Cobra Commander

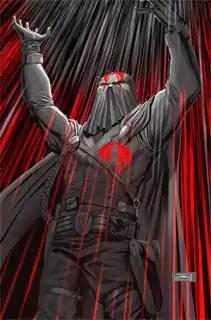
Hooded Cobra Commander from "G.I. Joe: A Real American Hero" v2 #41.Art by Tim Seeley.

Cobra Commander is a fictional character and the main antagonist of the "" franchise. He is the supreme leader of the terrorist organization Cobra and the archenemy of the G.I. Joe Team. He was portrayed by Joseph Gordon-Levitt in the film "", and by Luke Bracey with the voice of Robert Baker in the 2013 sequel "".